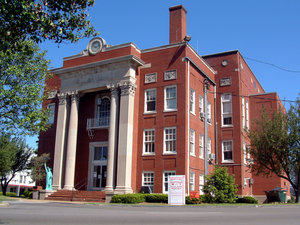
La ville de Leitchfield est le siège du comté de Grayson, dans l’État du Kentucky, aux États-Unis. Sa population s’élevait à 6 699 habitants lors du recensement de 2010, 6 874 habitants en 2016.